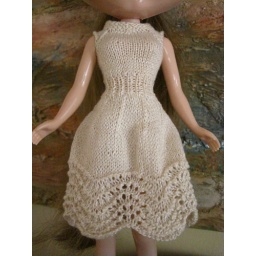
Off white fine cotton dress with lace edging. Buttonholes in back.